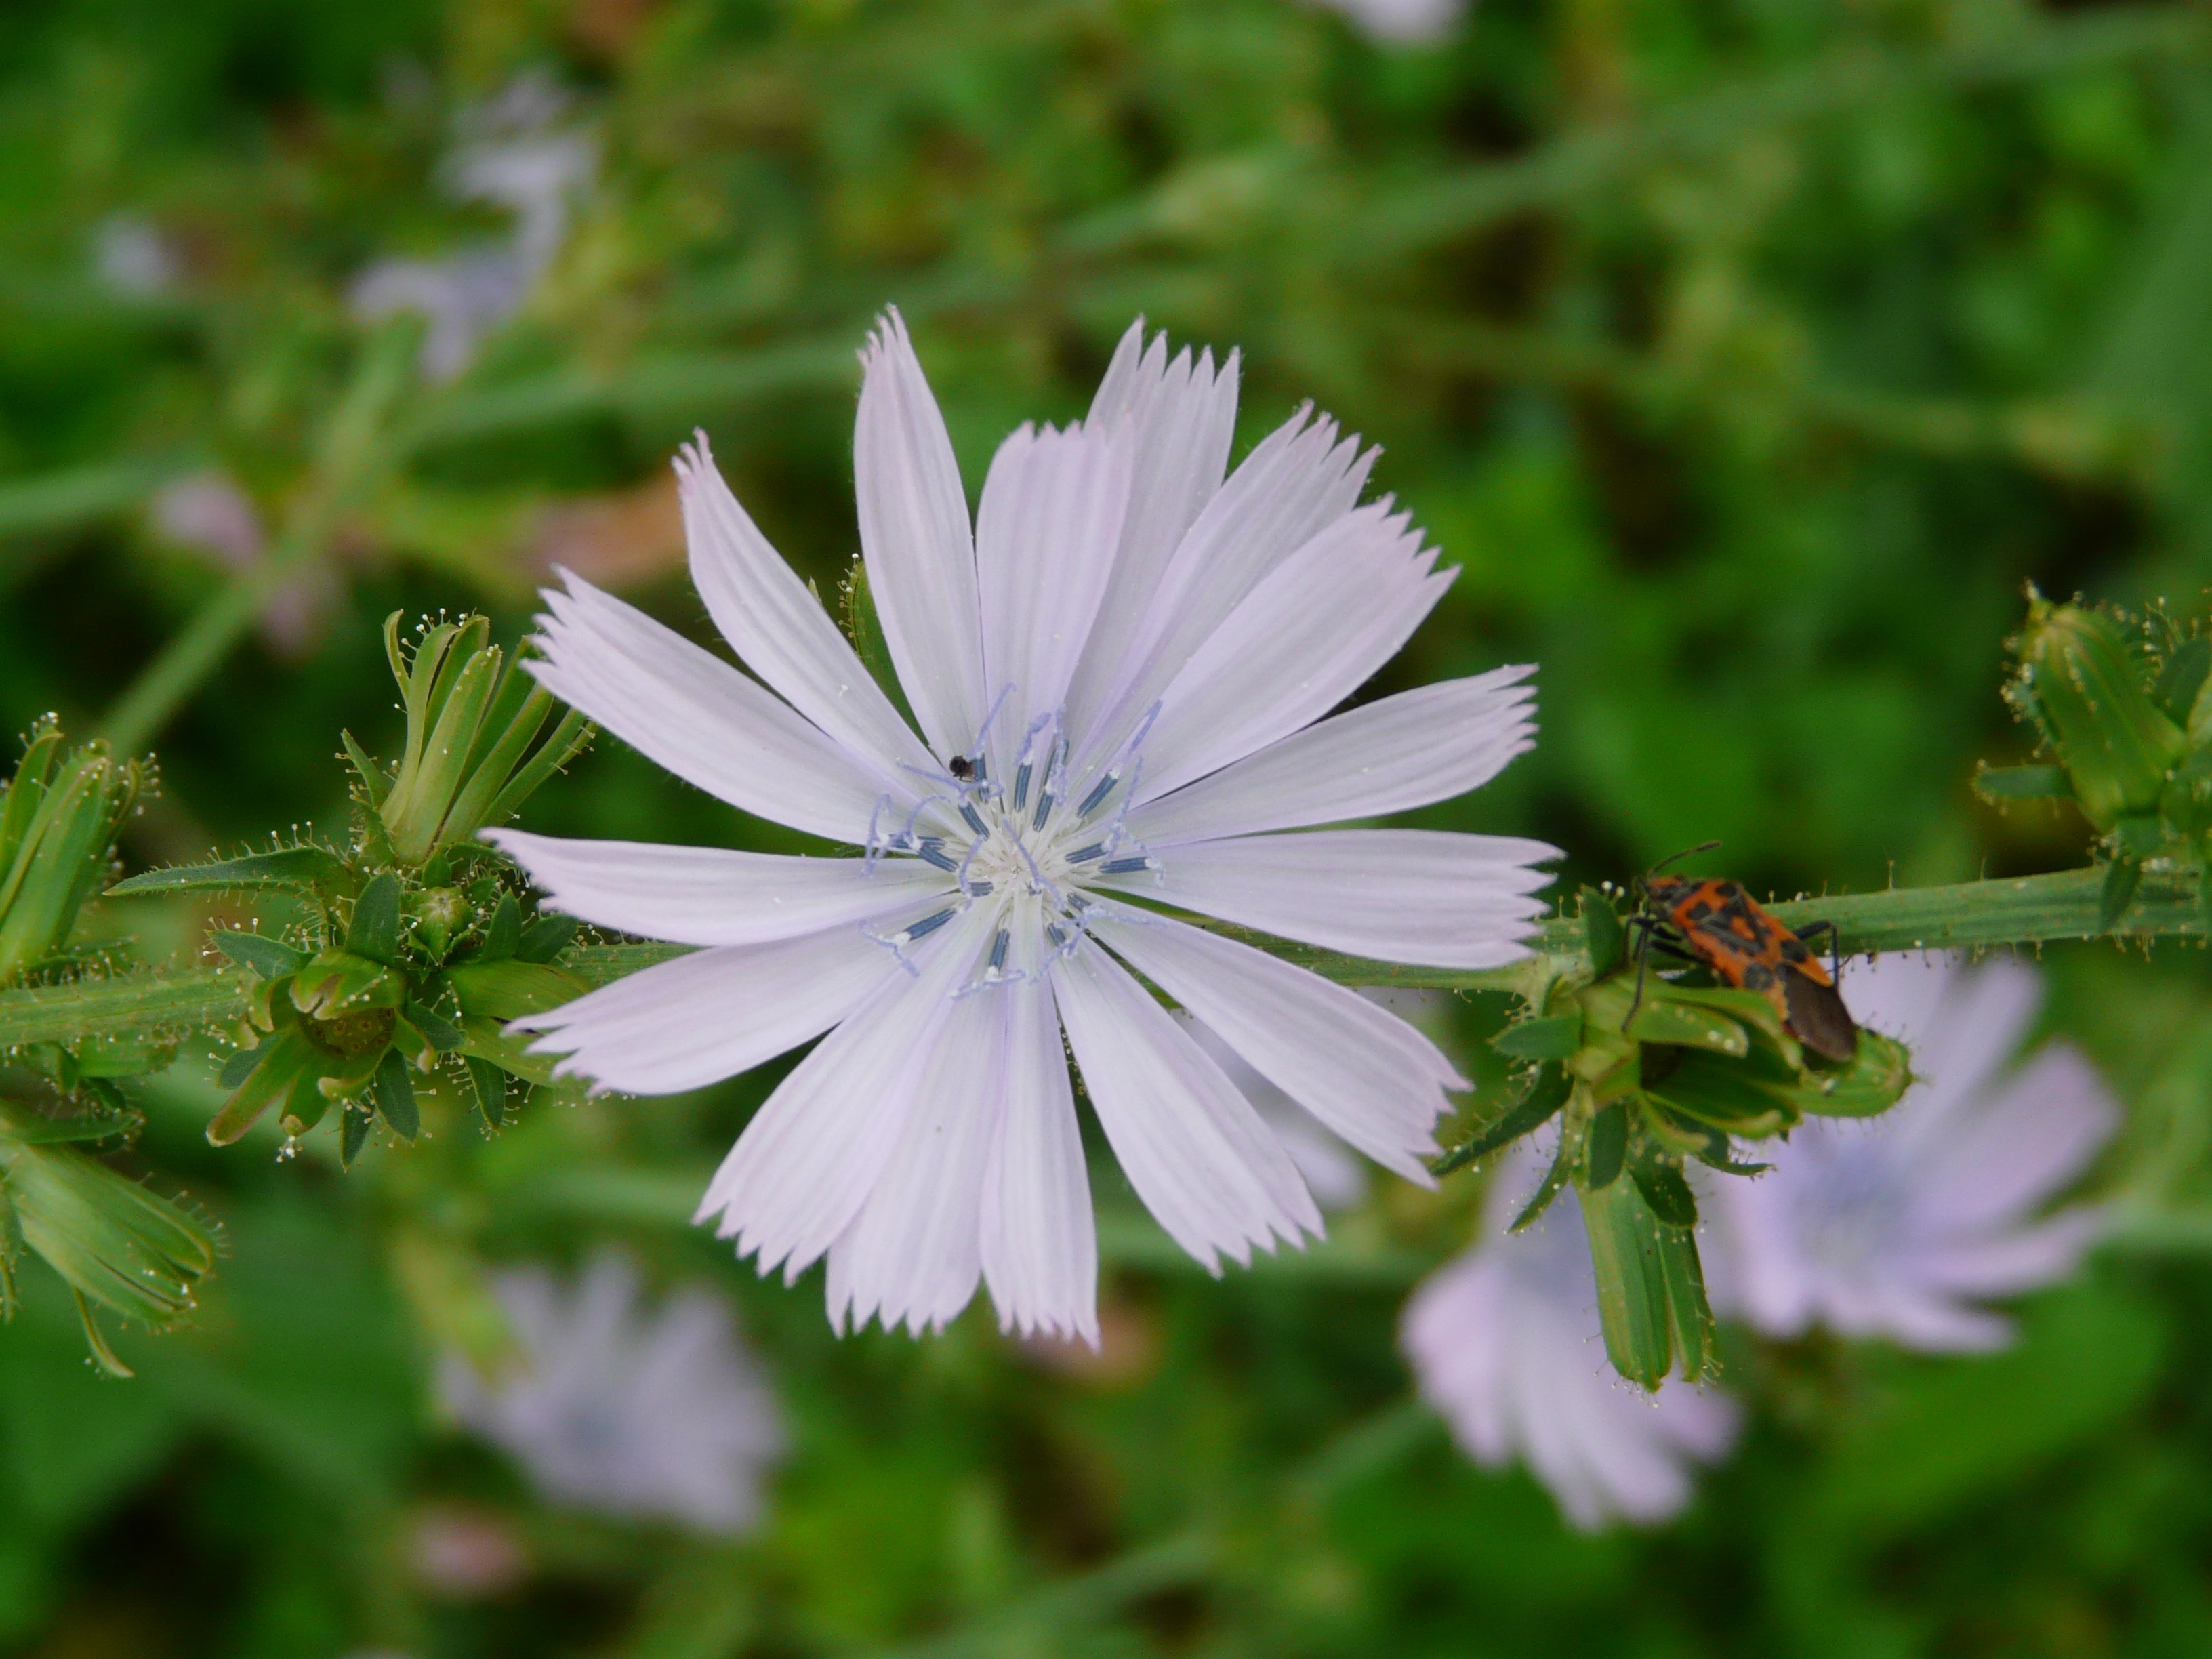
blossom, plant, meadow, flower, petal, bloom, food, herb, produce, vegetable, botany, blue, flora, wildflower, chicory, macro photography, flowering plant, daisy family, common chicory, ordinary chicory, cichorium intybus, annual plant, land plant, leaf vegetable